French Guiana at the CONCACAF Gold Cup

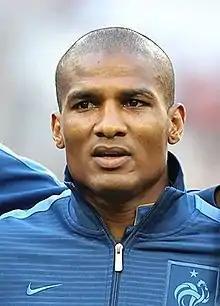
Among Florent Malouda's honours include a Champions League title, a Premier League Championship and playing in the 2006 FIFA World Cup final.

French Guiana's second group match at the 2017 Gold Cup against Honduras ended 0–0, but was later counted as a 3–0 win to Honduras. The reason was the fielding of 37-year-old veteran Florent Malouda, who played 80 international matches for France between 2004 and 2012.